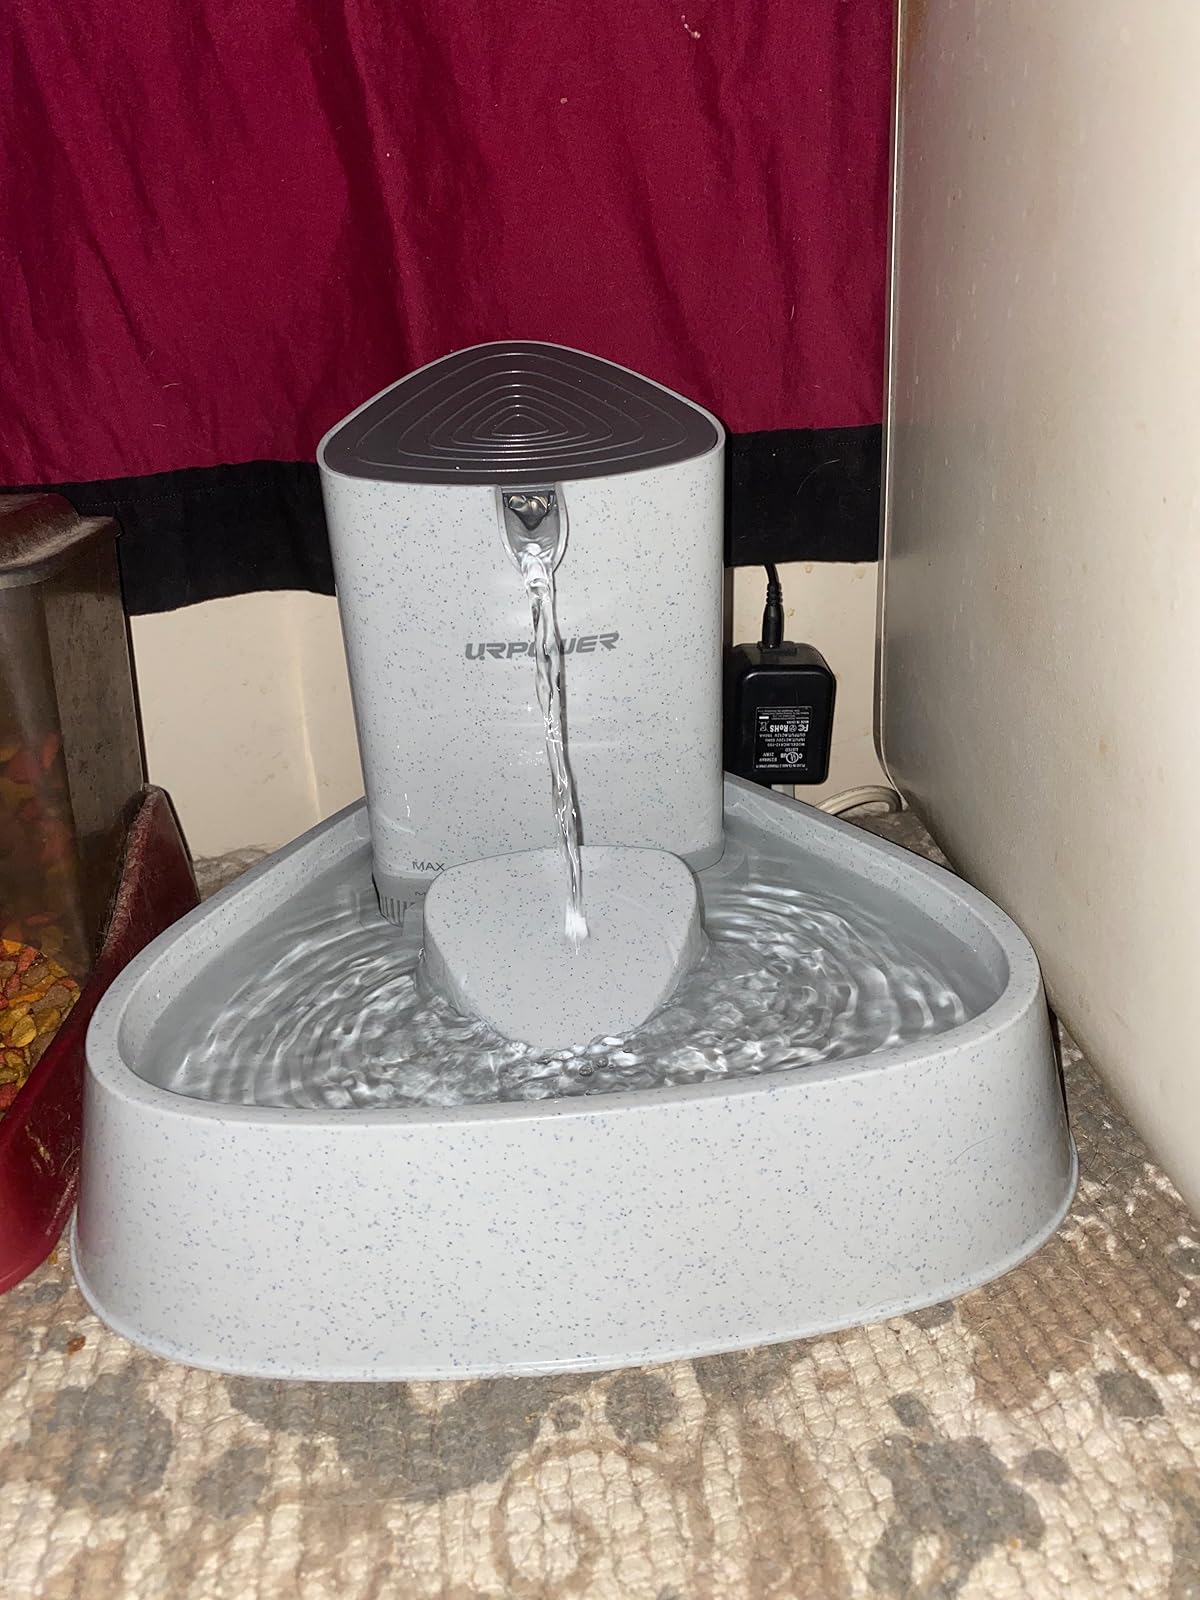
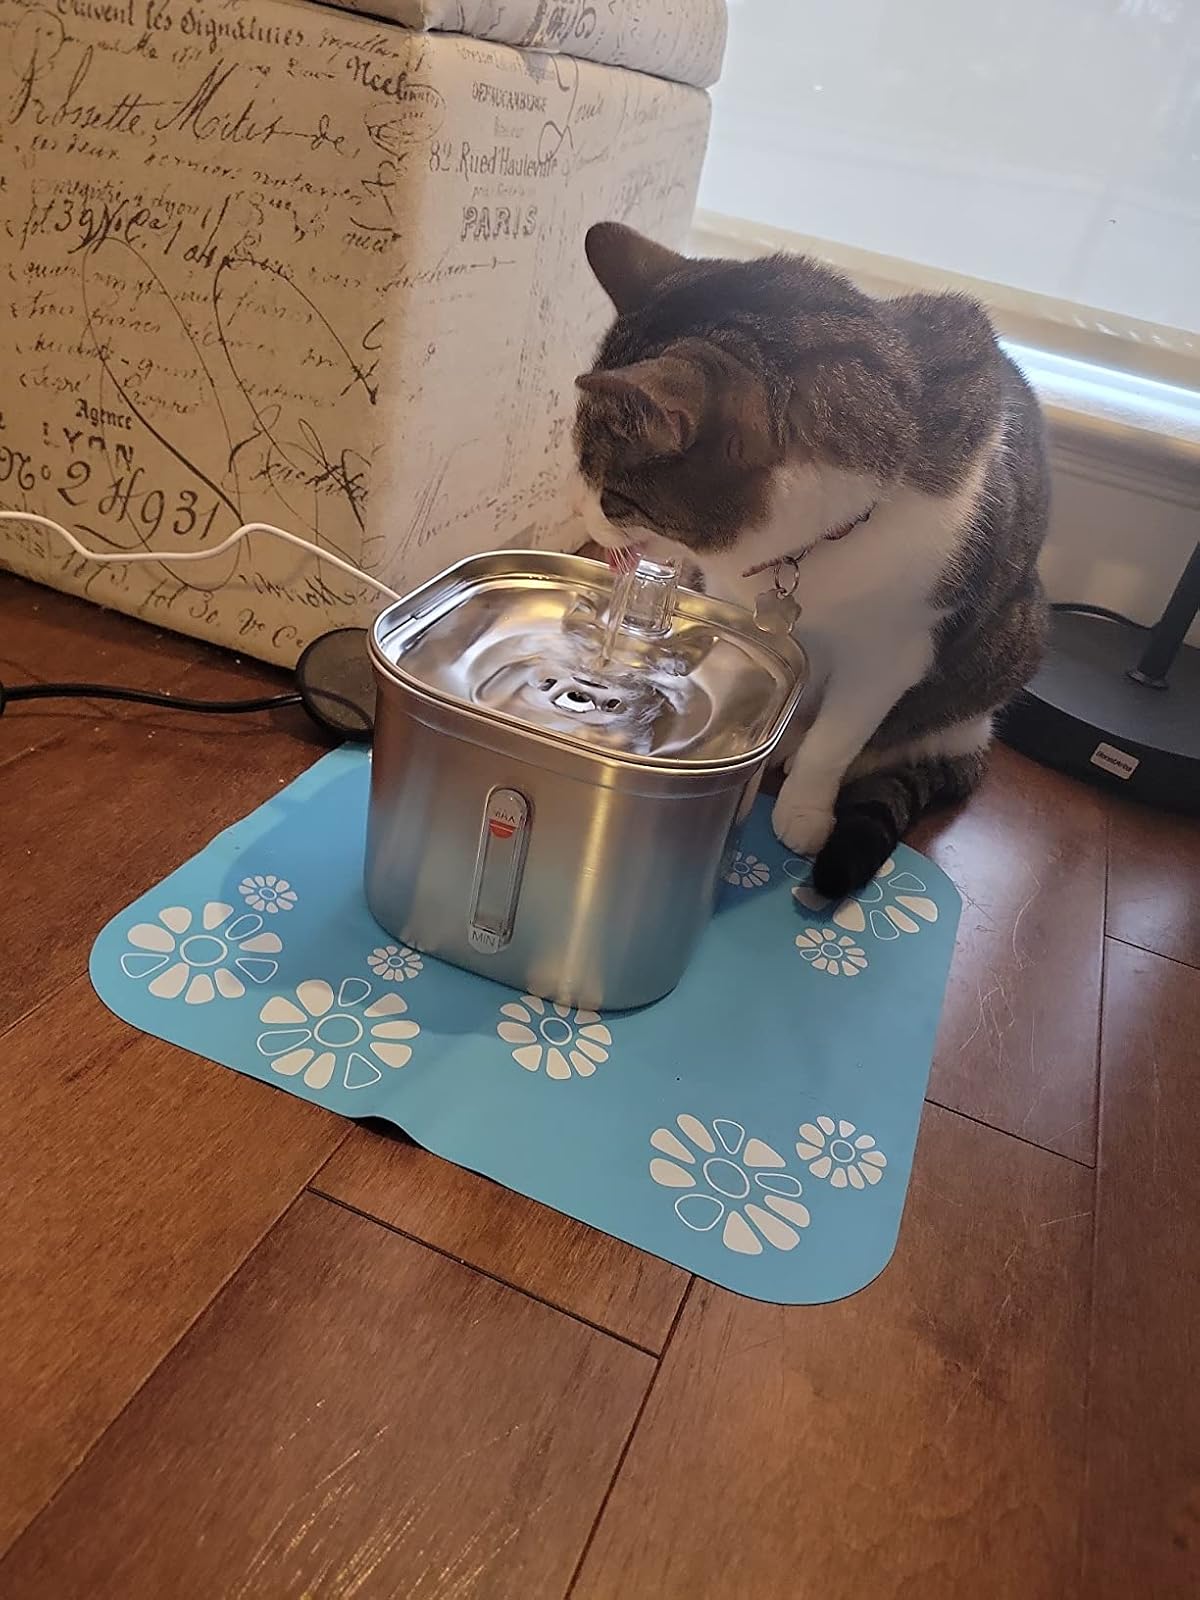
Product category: items_bowl
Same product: no